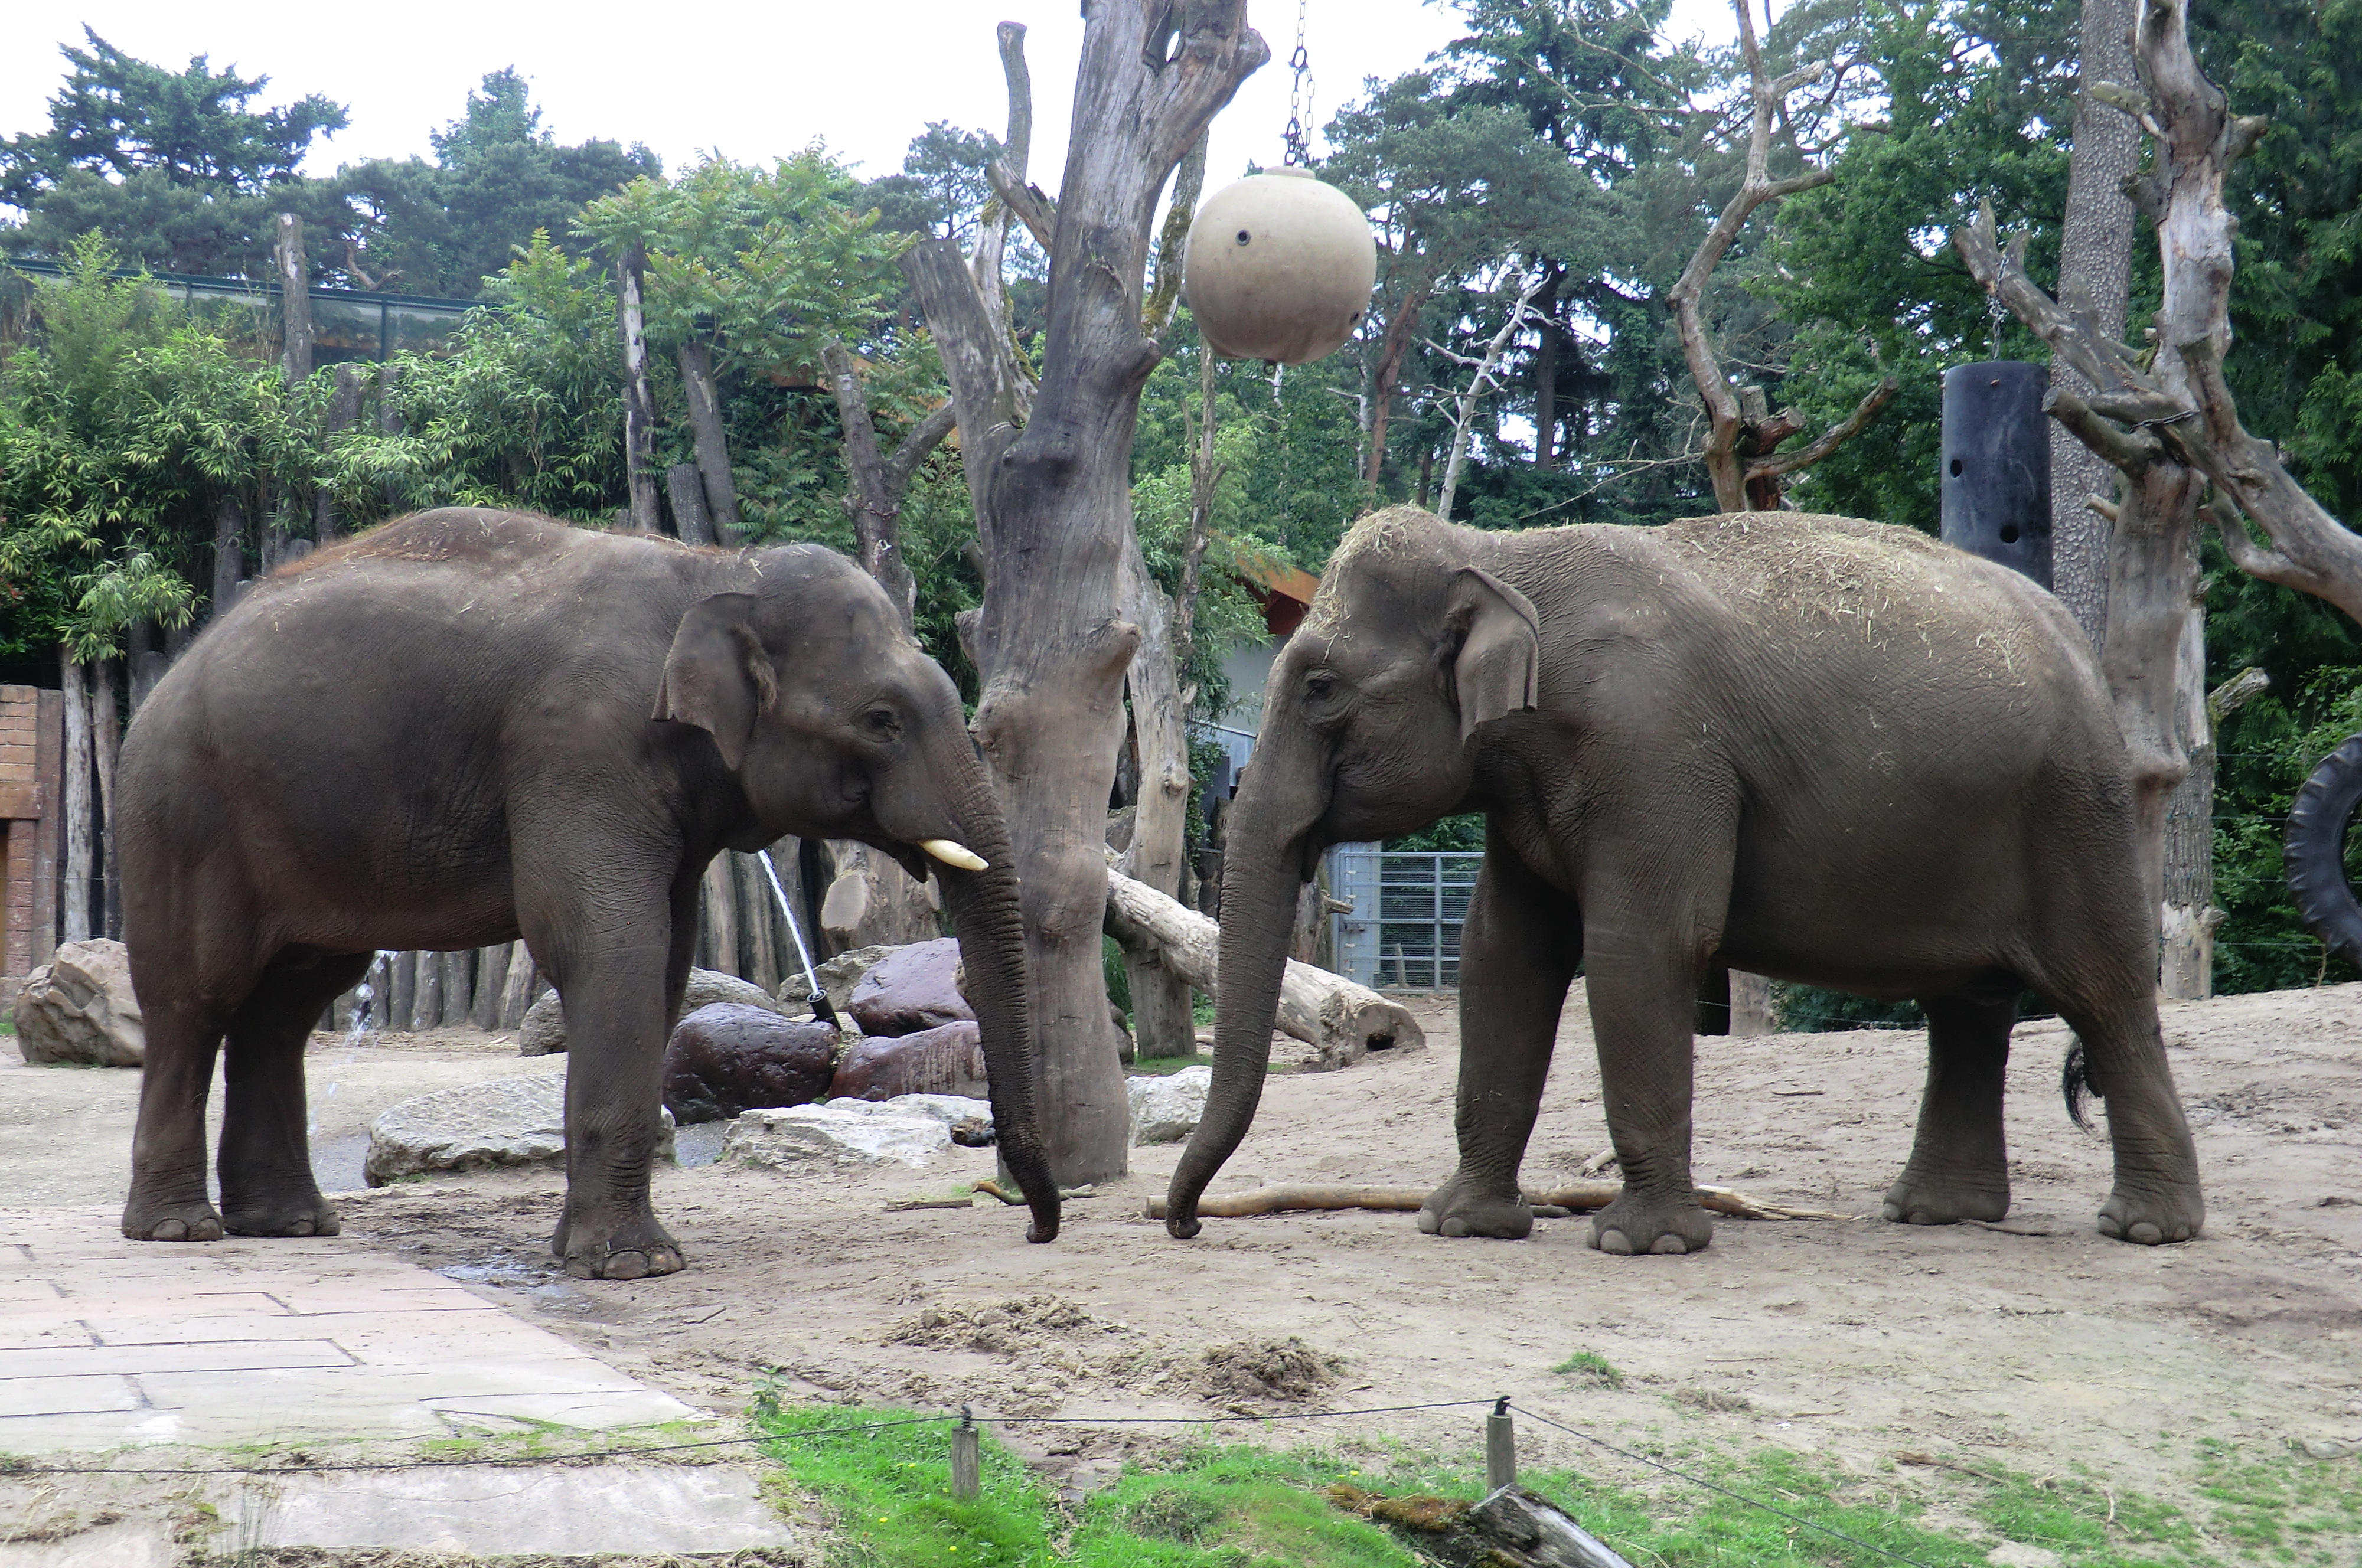
elephants, zoo, elephant, elephants and mammoths, indian elephant, mammal, terrestrial animal, wildlife, fauna, african elephant, temple, tree, forest, national park, jungle, plant, mahout